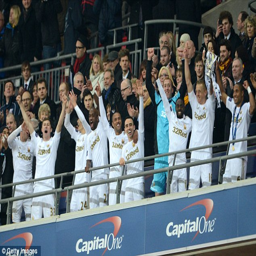
glory : football player saw his players lift their first major trophy of his reign at the club